Old Stone Barracks

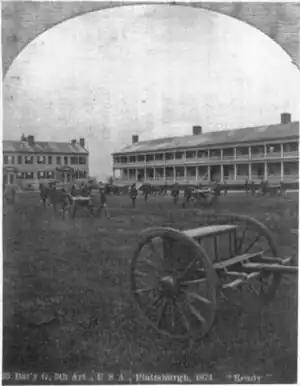
An 1874 stereoview photo card depicting Battery G of the 5th U.S. Artillery drilling on the parade ground at Plattsburgh Barracks. Note the adjacent officer's quarters to the left which was demolished in 1964.

Various Infantry and Artillery units were stationed at Plattsburgh Barracks in spurts throughout the latter half of the 19th century. Beginning in the early 1890s, a sprawling expansion program greatly enlarged the Army Post at Plattsburgh to the north with the construction of 3 much larger and more modern barracks, relegating the 1840 era structures to a much more secondary role. All of the old and long abandoned defensive fortifications still present, with the exception of Fort Brown, were leveled to form a mammoth parade ground known as the "U.S. Oval." In 1892 during the removal of Fort Moreau, which had been the central and largest of the three American forts during the Battle of Plattsburgh, numerous human remains, as many as 25 individuals, were unearthed which had been hurriedly buried either during or immediately following the siege. A similar situation occurred when Fort Scott was leveled, with some thirty or more skeletons being removed from that site as well. Cannonballs and other 1814 artifacts that were also recovered were purportedly sent by the Army to the Smithsonian Institution in Washington, D.C. All of the recovered skeletons were buried with full military honors in the nearby "old post cemetery" in a mass grave marked by a large monument dedicated to unknown dead of the War of 1812.